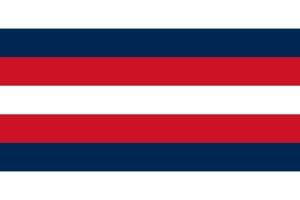
La période dite de l’Algérie française, ou de l’Algérie coloniale, va, dans l'histoire de l'Algérie, de 1830, avec la prise d'Alger, à 1962, avec l'indépendance du pays. Cette période est parfois aussi désignée, dans son ensemble, comme celle de la colonisation, de la présence ou de l'occupation française de l'Algérie.